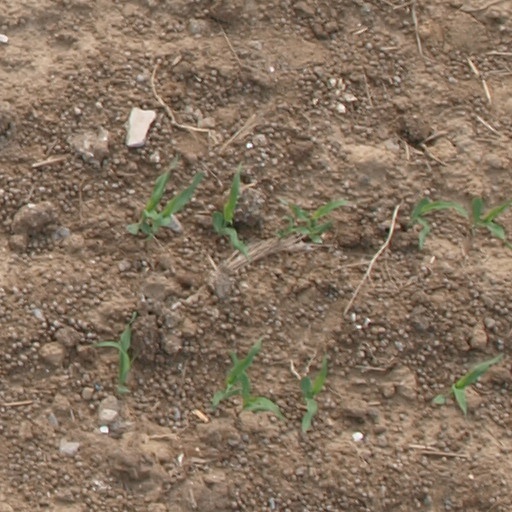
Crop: maize; corn